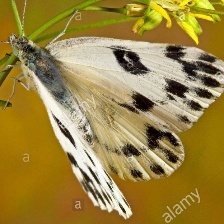
Species: BECKERS WHITE
Butterfly family (ImageNet category): cabbage_butterfly